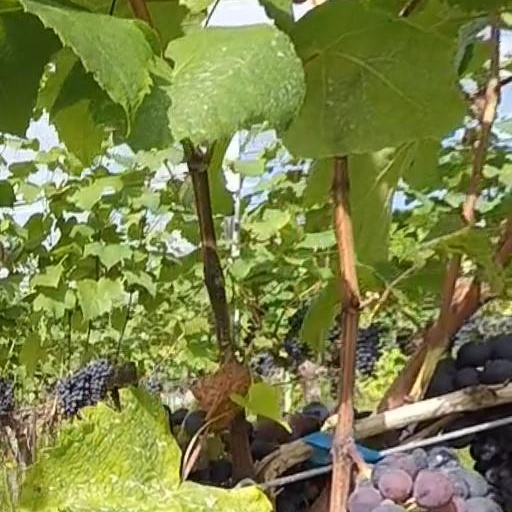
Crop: grape